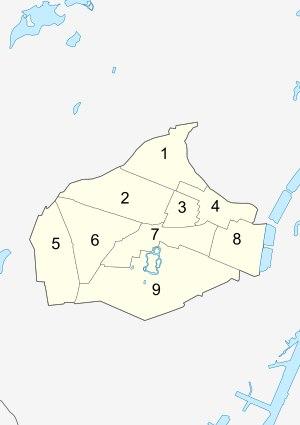
La municipalité de Frederiksberg est une commune du Danemark de 104 305 habitants au 1er janvier 2020.